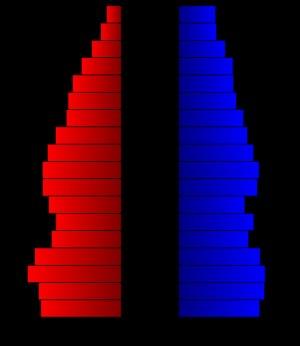
Le comté de Shelby, en anglais : Shelby County, est un comté situé dans l'est de l'État du Texas aux États-Unis. Fondé le 11 novembre 1835, son siège de comté est la ville de Center. Selon le recensement des États-Unis de 2010, sa population est de 25 448 habitants, estimée, en 2017, à 25 513 habitants. Le comté a une superficie de 2 161 km², dont 2 057 km² en surfaces terrestres. Il est nommé en l'honneur d'Isaac Shelby, un soldat de la guerre d'indépendance des États-Unis.